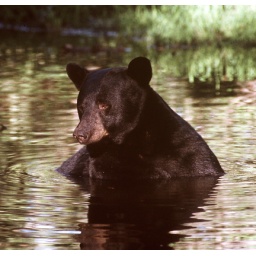
A male black bear cools off in a forest stream near Orr Minnesota.